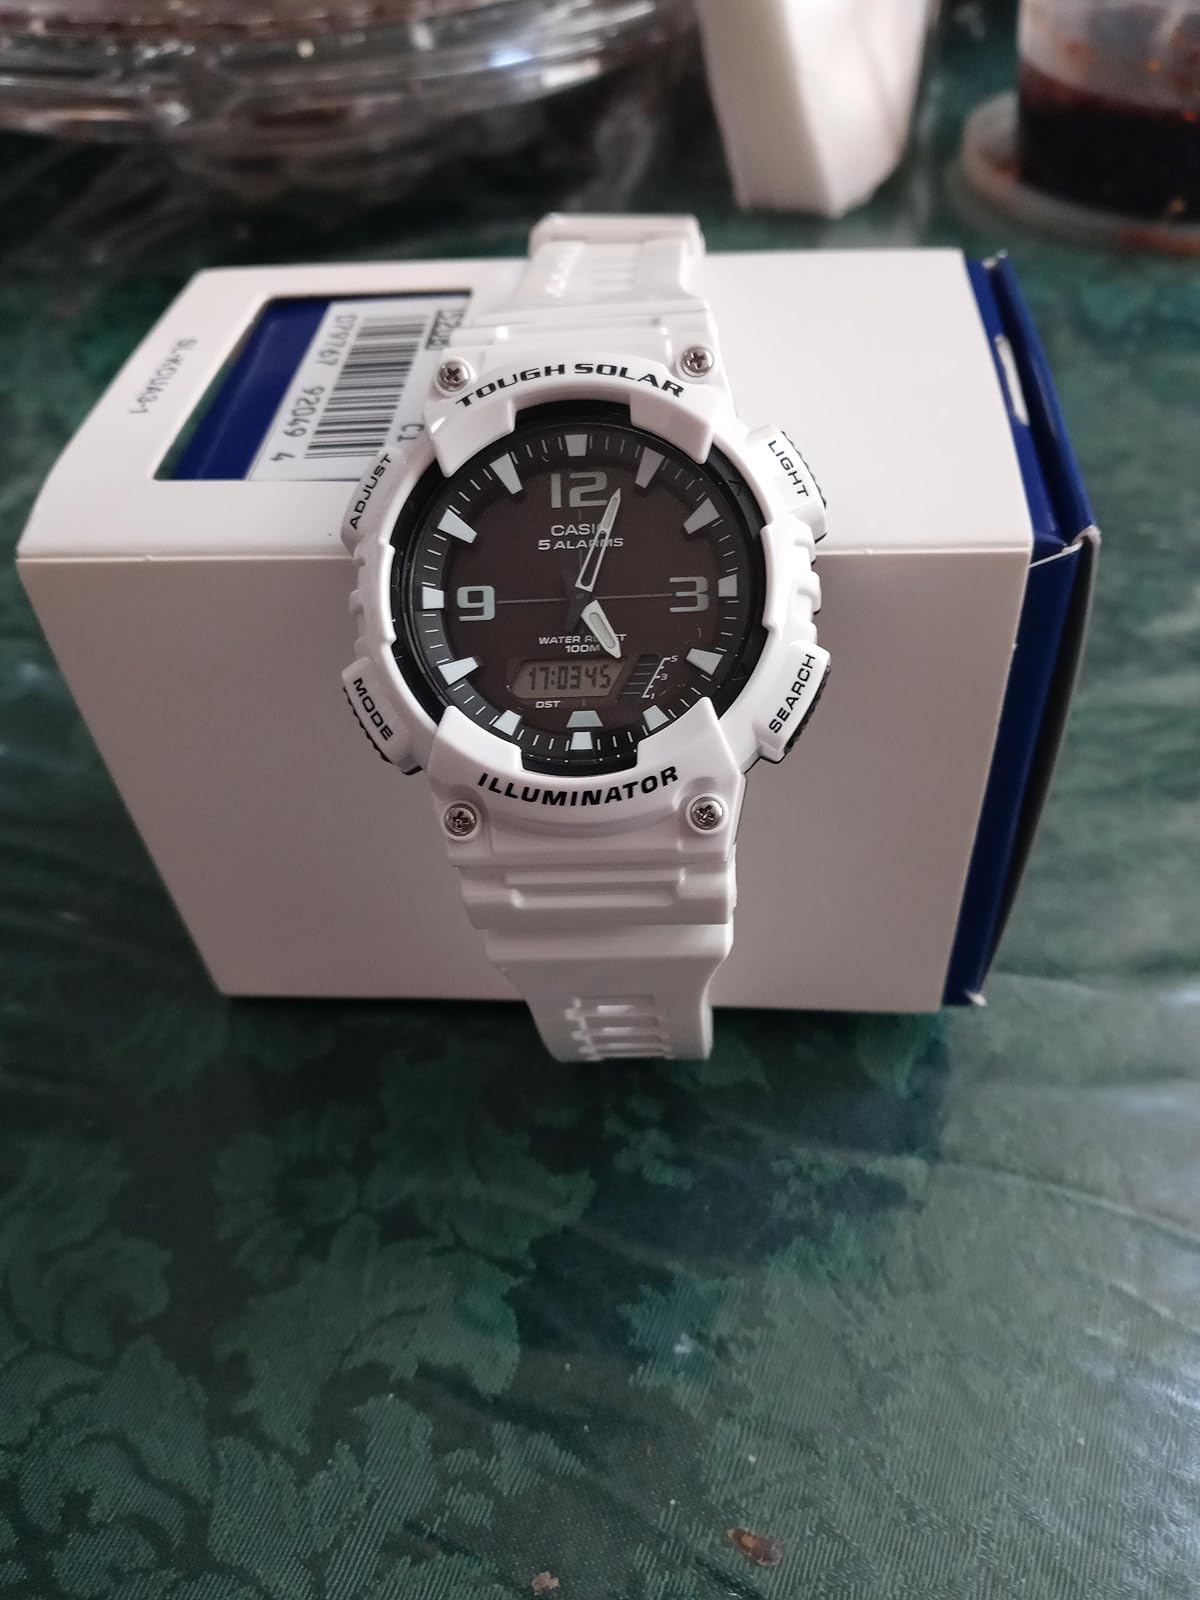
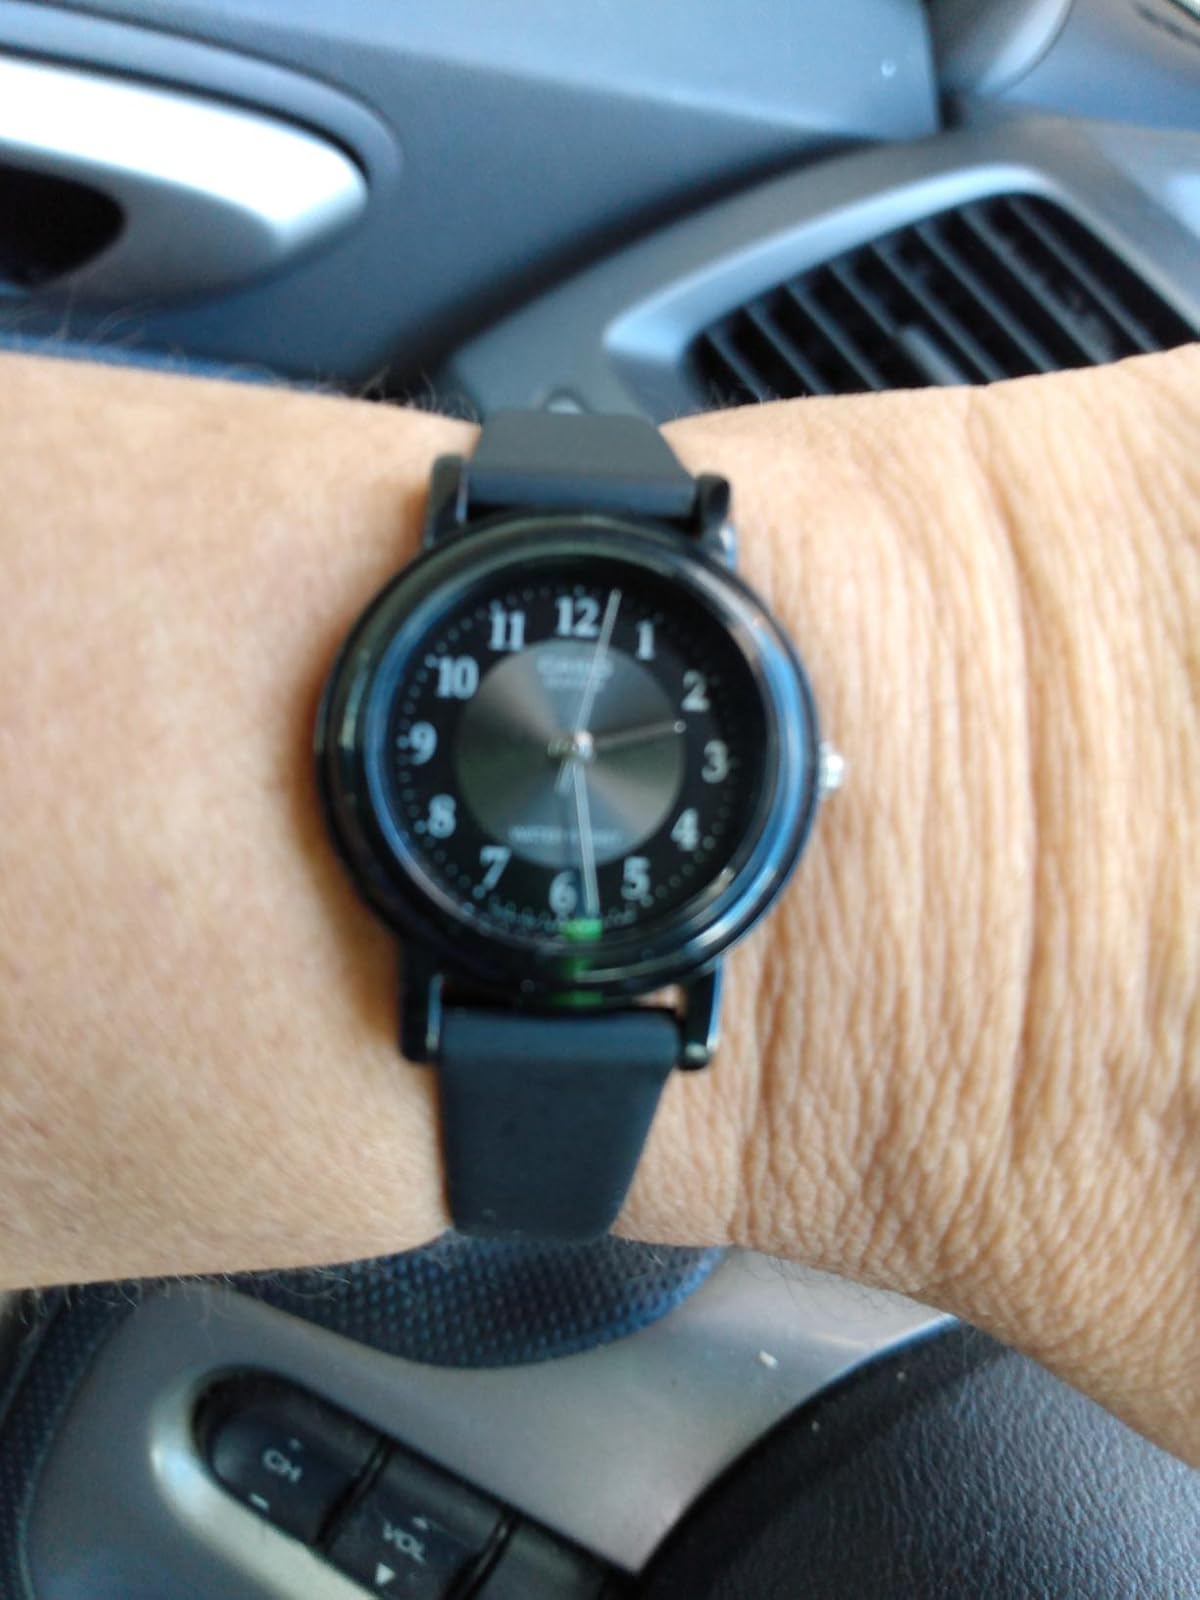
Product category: accessories_watch
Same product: no